Street name controversy

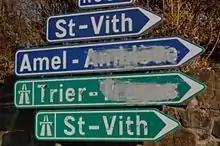
French names defaced in the village of Recht in the German-speaking Community of Belgium

In the Brussels Capital Region, Eupen-Malmedy and the municipalities with language facilities, both street names and road signs are officially bilingual. Language activists from several sides are however arguing that these should be monolingual in certain areas in favour of their own language, and that other languages do not "belong" on the signs there. Some even experience this as a kind of colonisation of their own language area. Therefore, these activists sometimes vandalise street name signs and road signs by making the undesired language illegible. This is especially common in the linguistic conflict in Voeren.